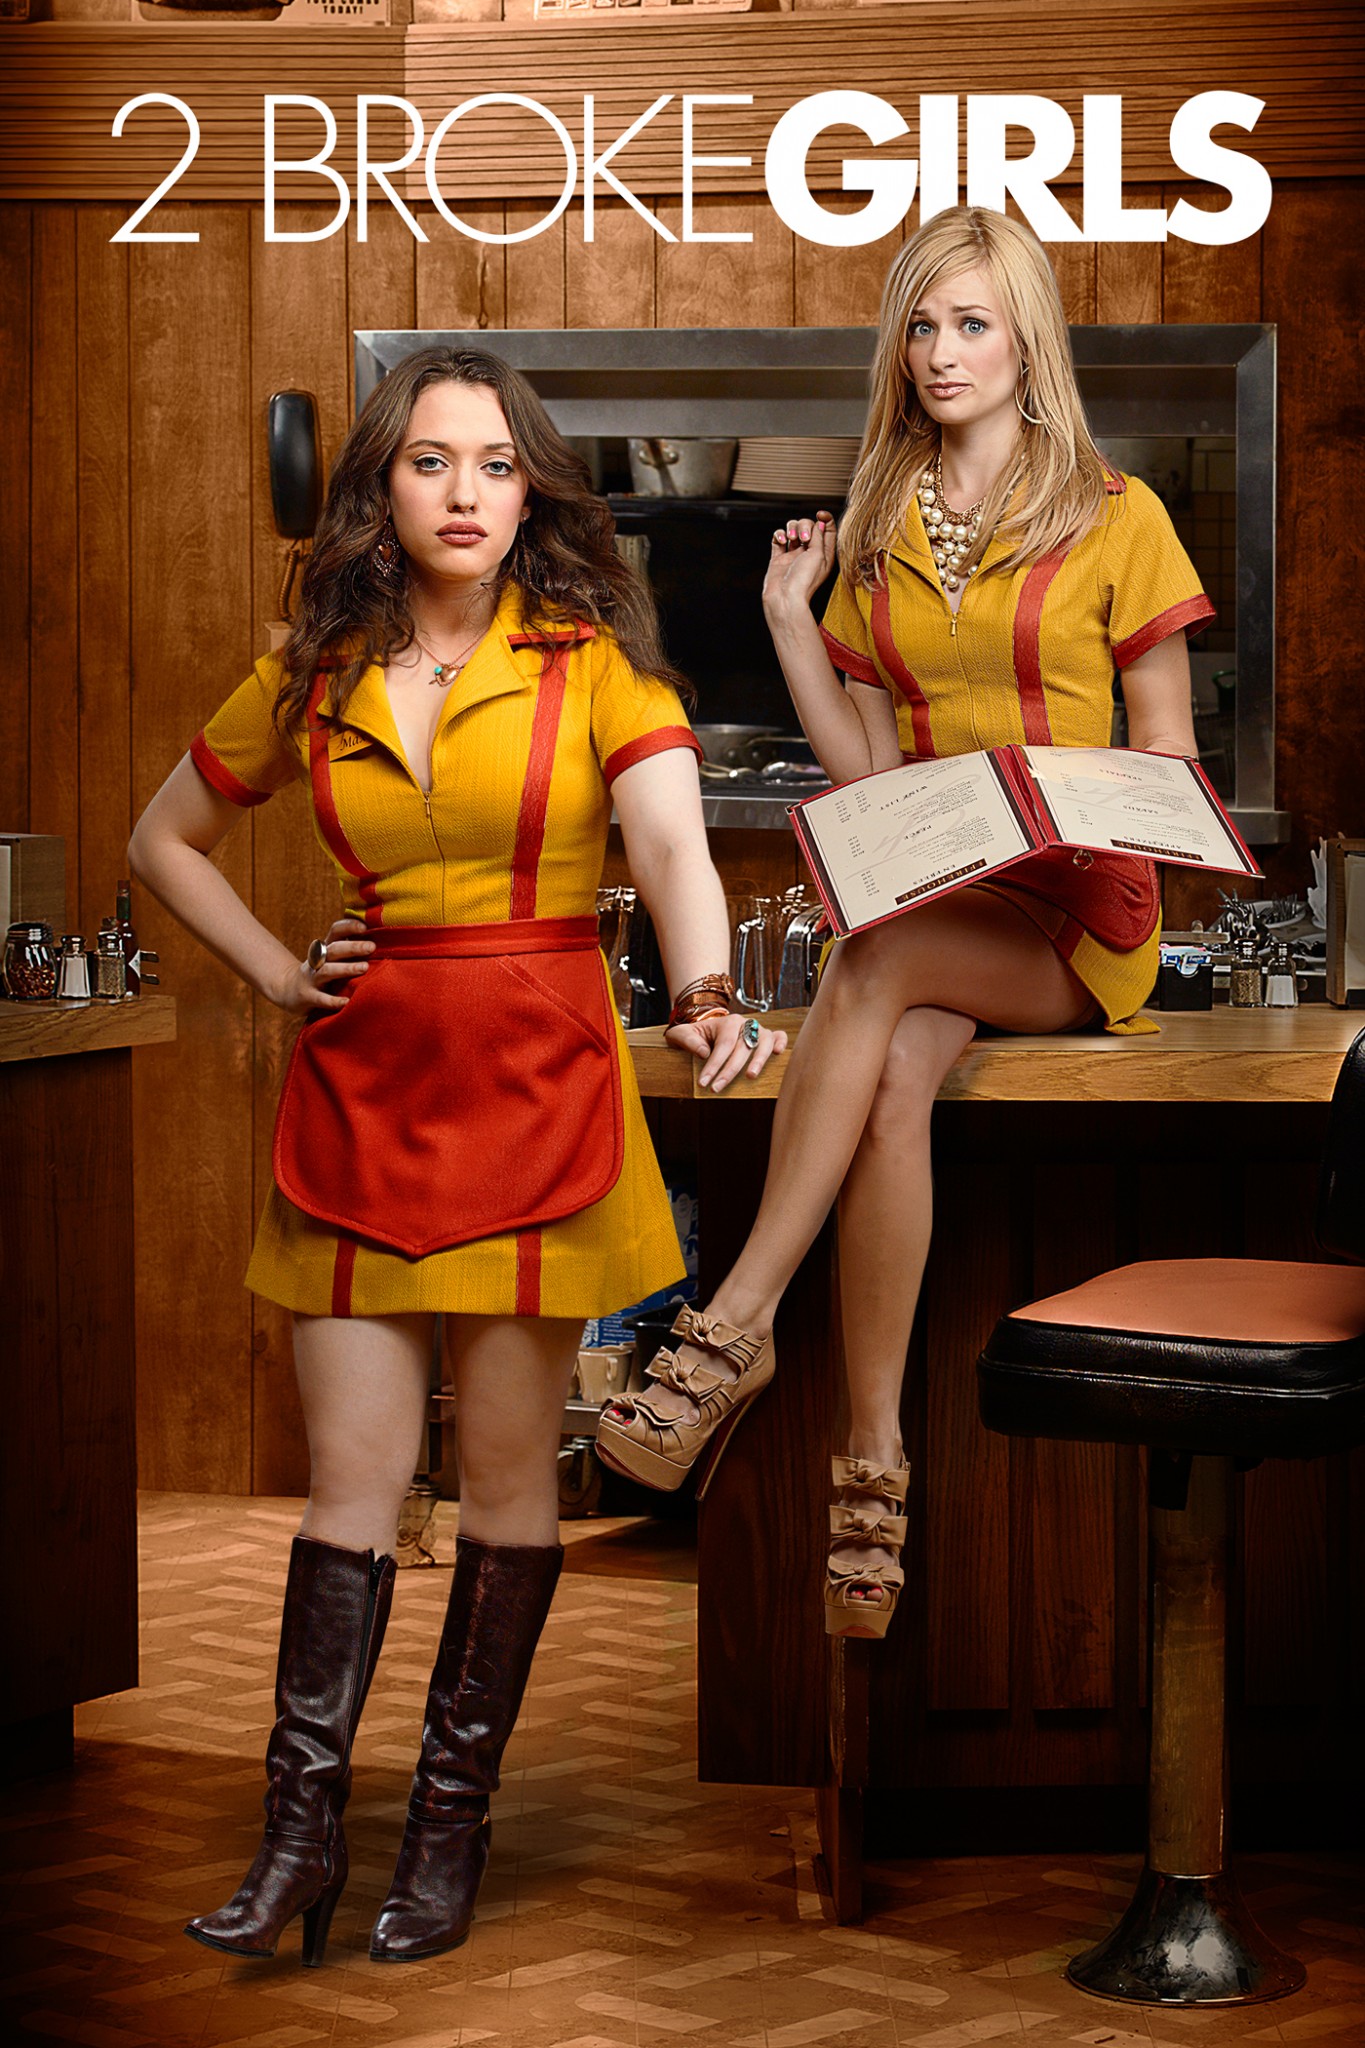
Gender: women